Luke Voit

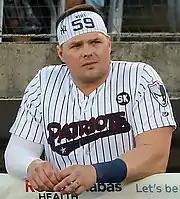
Voit with the Somerset Patriots in 2021

On March 27, 2021, it was announced that Voit had torn his meniscus in one of his knees and required surgery. He began the 2021 season on the 10-day injured list. After a rehab assignment with Triple-A Scranton/Wilkes Barre, Voit was activated on May 11, 2021. On June 23, Voit hit his first career walk-off hit, an RBI single that scored Tyler Wade to beat the Kansas City Royals 6–5.